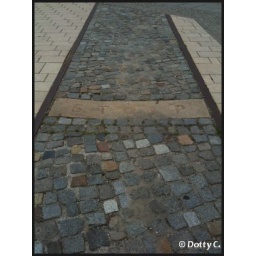
In the street near the former wall of Berlin